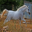
Label: horse